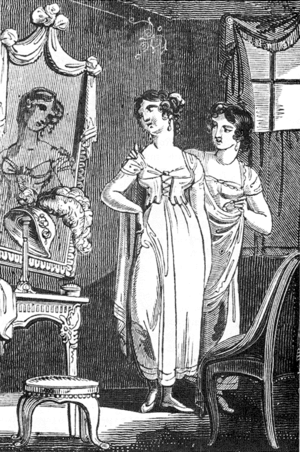
L’histoire des femmes est une branche de l'histoire consacrée à l'étude des femmes en tant que groupe social, apparue dans les années 1970 et étroitement liée aux luttes féministes. De nombreux auteurs constatent en effet l'absence d'« historicité » des études sur les femmes. Ce qu'ils analysent comme un processus de déshistoricisation est un phénomène qui tente de nier tout processus historique influençant la condition féminine et qui s'appuie pour cela sur des invariants réels et historiques. L'histoire des femmes devrait donc s'appuyer sur ce que Pierre Bourdieu appelle une « reconstitution de l'histoire du travail historique de déshistoricisation ». L'historiographie de l’histoire des femmes est, quant à elle, l’étude de la place de la femme dans l'Histoire. Les femmes y sont étudiées dans leur rapports aux hommes, à la famille, à la société, etc. ainsi que l’évolution de ces rapports.